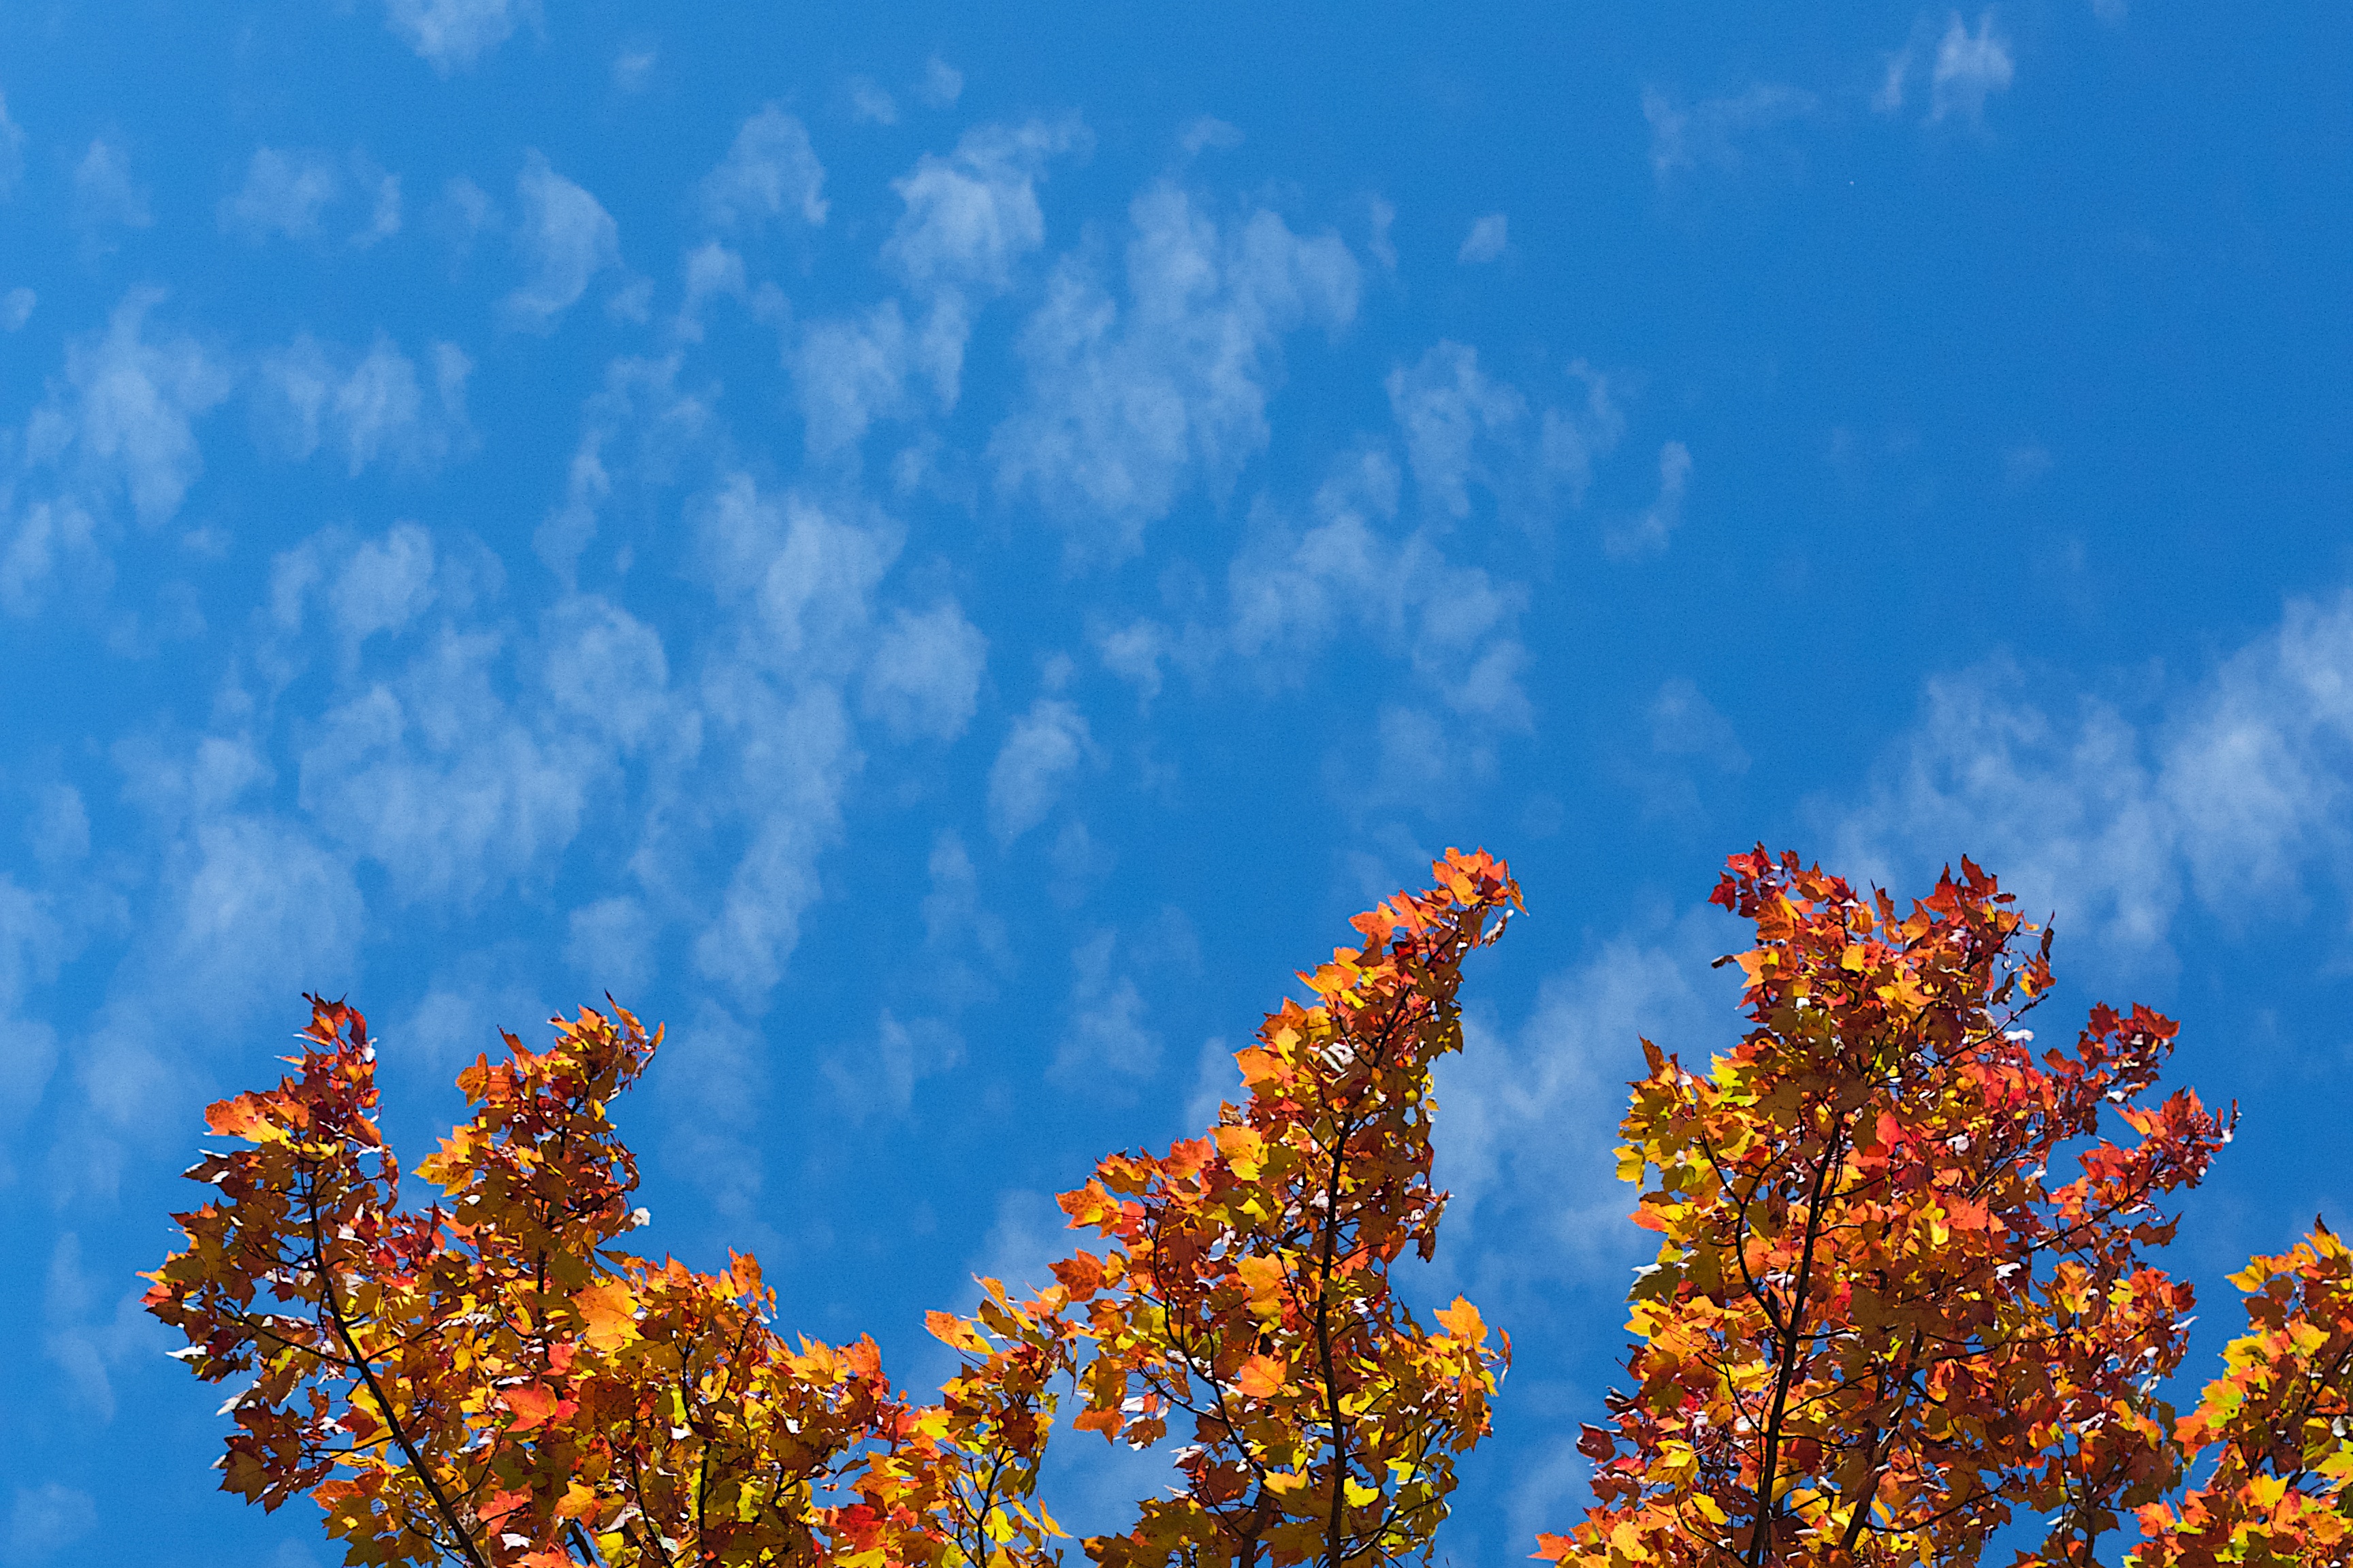
tree, nature, grass, horizon, branch, blossom, cloud, plant, sky, meadow, sunlight, morning, leaf, flower, autumn, flora, season, 2015365, ecosystem, atmosphere of earth, woody plant